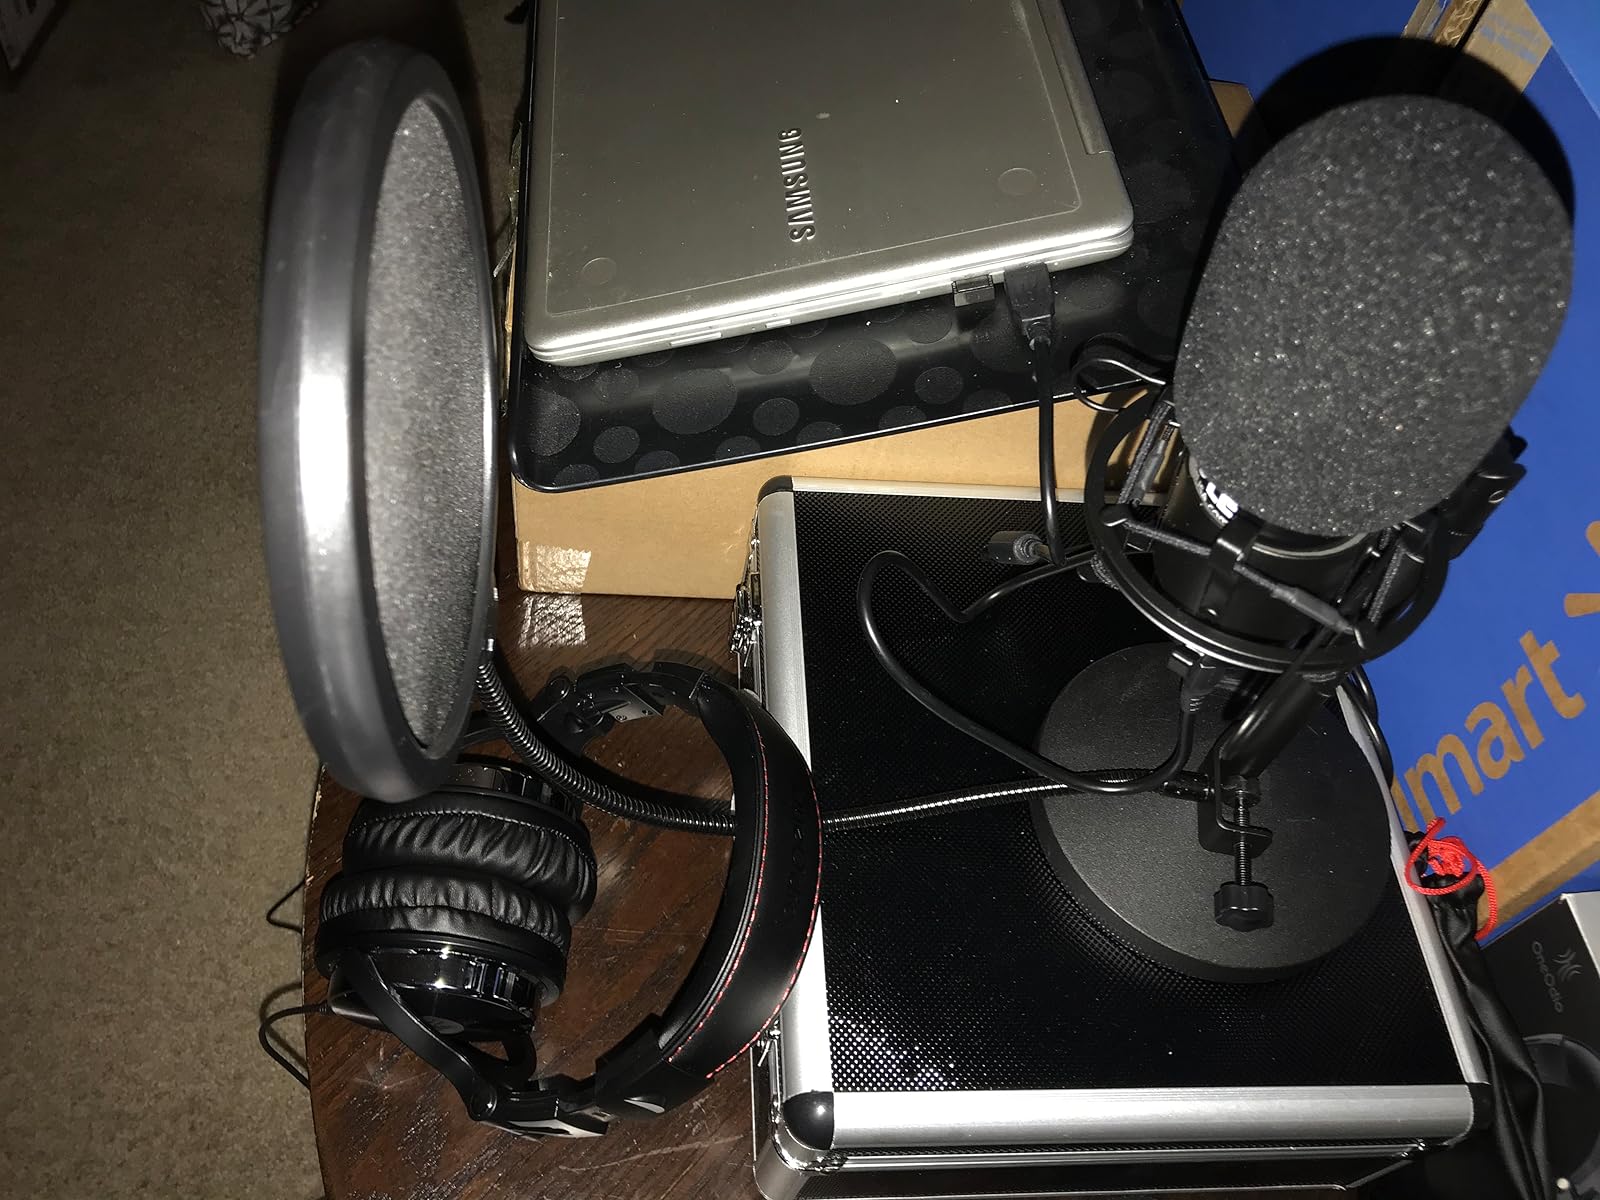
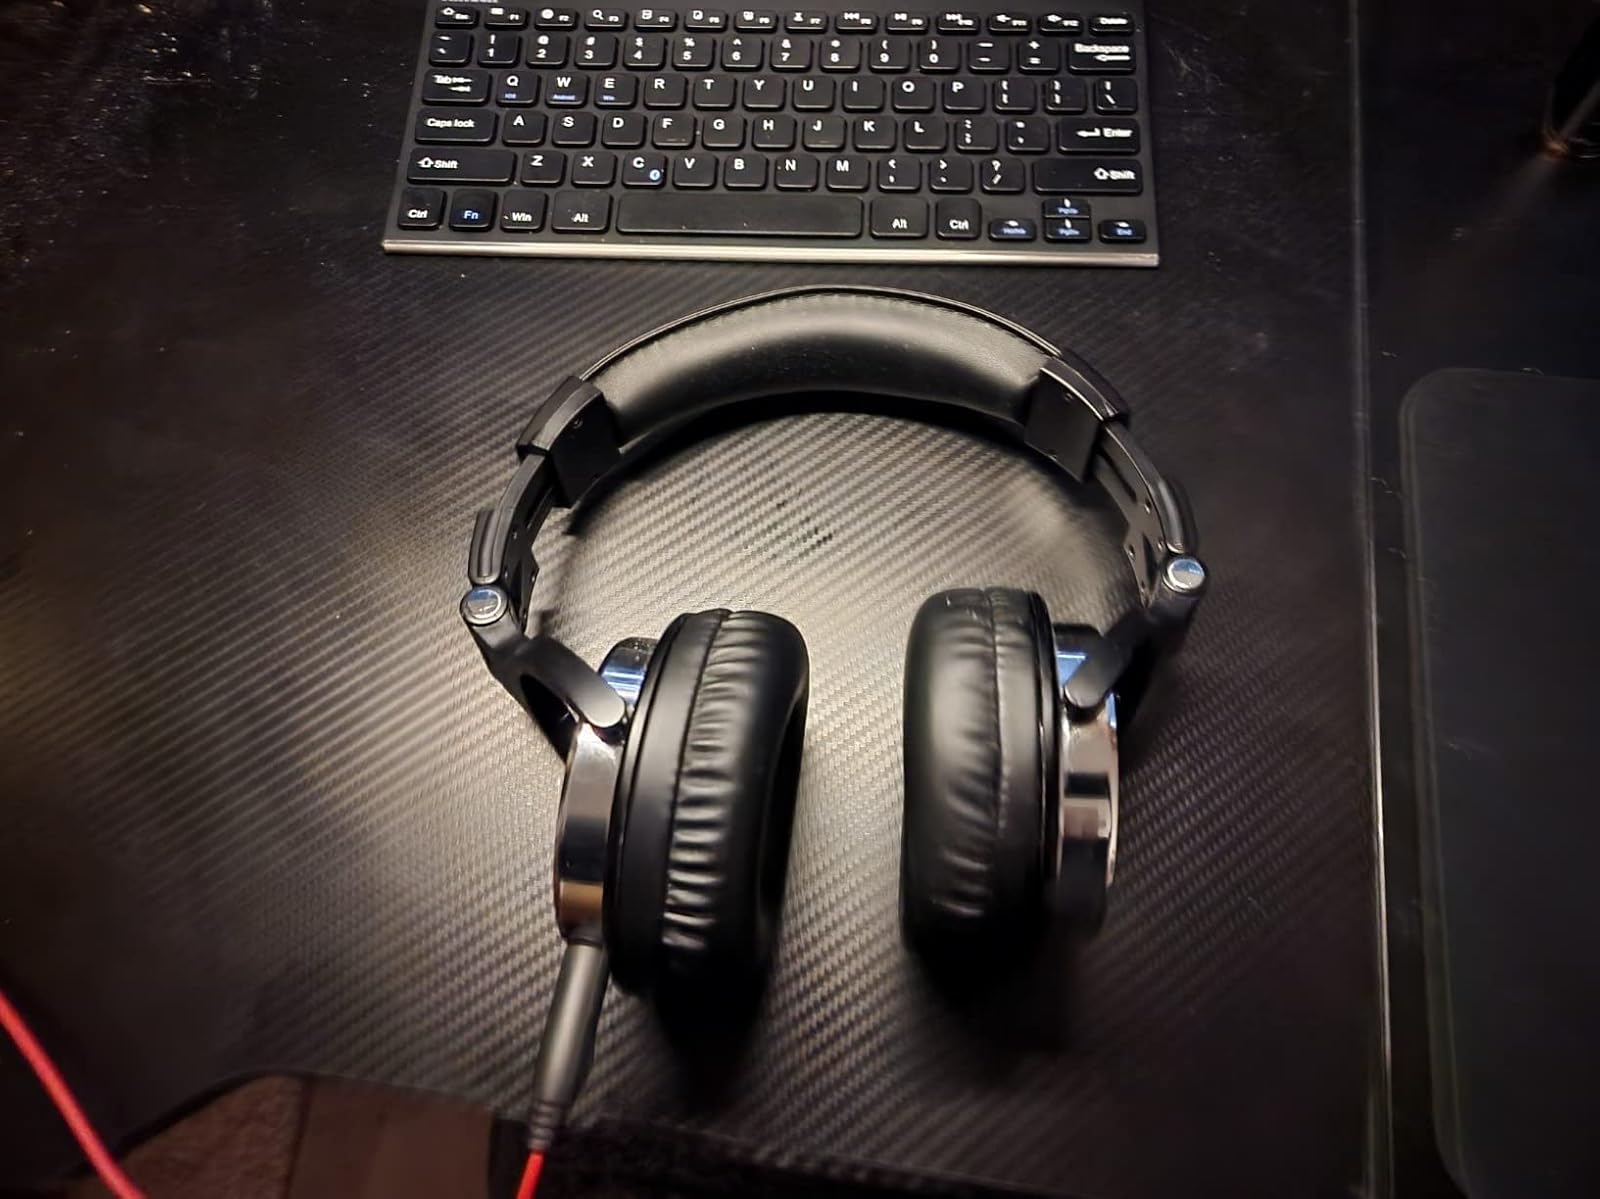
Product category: headphones
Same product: yes